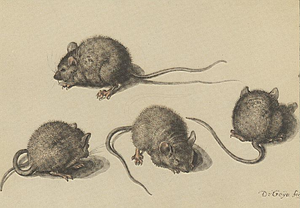
La Souris grise est une espèce parmi les petits rongeurs de la famille des muridés. En français elle est appelée aussi Souris domestique, Souris commune. On désigne aussi plus simplement cette espèce très répandue par le nom vernaculaire générique, souris. C'est un animal nocturne, généralement assez craintif, qui vit souvent à proximité ou dans les habitations humaines, d'où son appellation « domestique » comme pour la mouche domestique. La souris blanche est une race de souris domestiquée largement utilisée en laboratoire. Une fois apprivoisée c'est un animal qui est apprécié également comme animal de compagnie très affectueux et intelligent. L'aspect culturel autour de la souris est extrêmement important. De nombreux proverbes, citations, livres, poèmes, chansons, films, dessins animés, etc. portent sur ce thème de la souris.